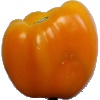
Label: yellow_pepper